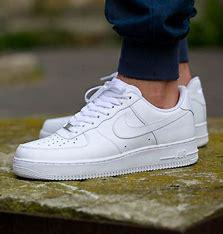
Brand: Nike
Model: Air Force